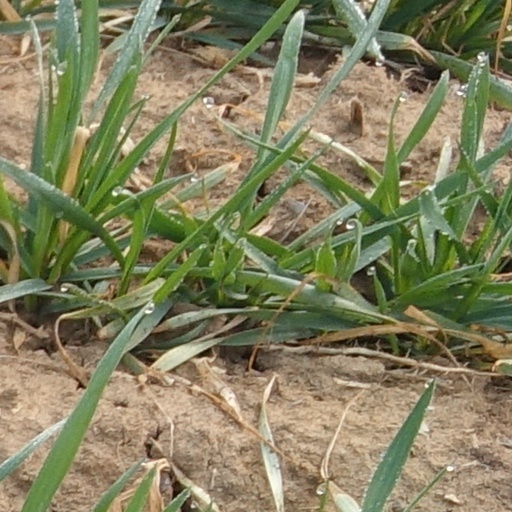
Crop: wheat